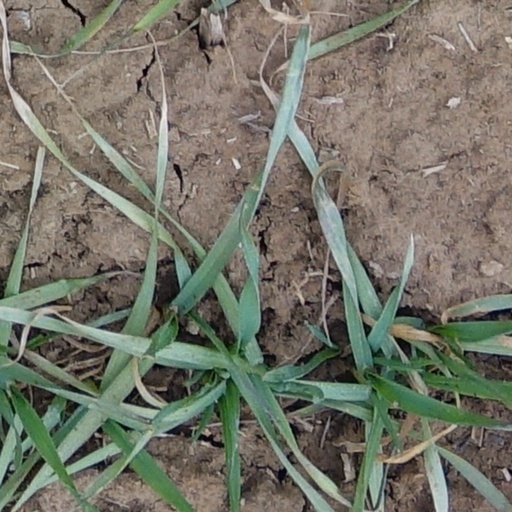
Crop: wheat